History of games

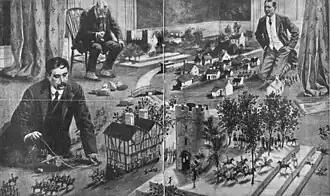
H. G. Wells playing "Little Wars"

The Ancient Indian game of Pachisi was brought to the west by the British in the 1863 and an adaptation of the oldest game named Parcheesi was first copyrighted in the United States by EG Selchow & Co in 1869. A version of the game called "Ludo" was patented in 1896. A similar German race game, Mensch ärgere dich nicht ("Man, don't get annoyed"), became immensely popular with German troops during World War I. Another Indian game which was adopted by the West was Gyan chauper (a.k.a. Moksha Patam), popularly known as snakes and ladders. This was a game which was intended to teach lessons about karma and good and bad actions, the ladders represented virtues and the snakes vices. The moral lesson of the game was that spiritual liberation, or Moksha could only be achieved through virtuous action, while vice led to endless reincarnation. The game dates to medieval India where it was played by Jains and Hindus. A Buddhist version, known as "ascending the [spiritual] levels" (Tibetan: ) is played in Nepal and Tibet while a Muslim version of the game played during the Mughal period from the late 17th or early 18th centuries featured the 101 names of God. The game was first brought to Victorian England and it was published in the United States as "Chutes and Ladders" (an "improved new version of England's famous indoor sport") by game pioneer Milton Bradley in 1943.